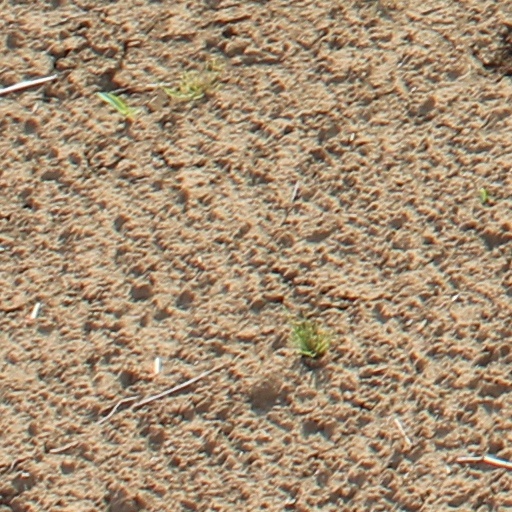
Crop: wheat